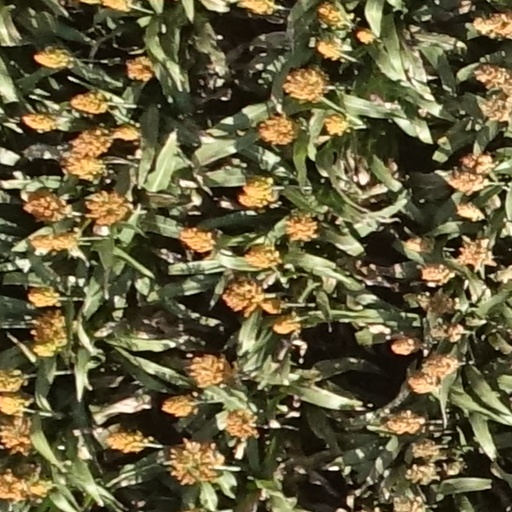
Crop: sorghum